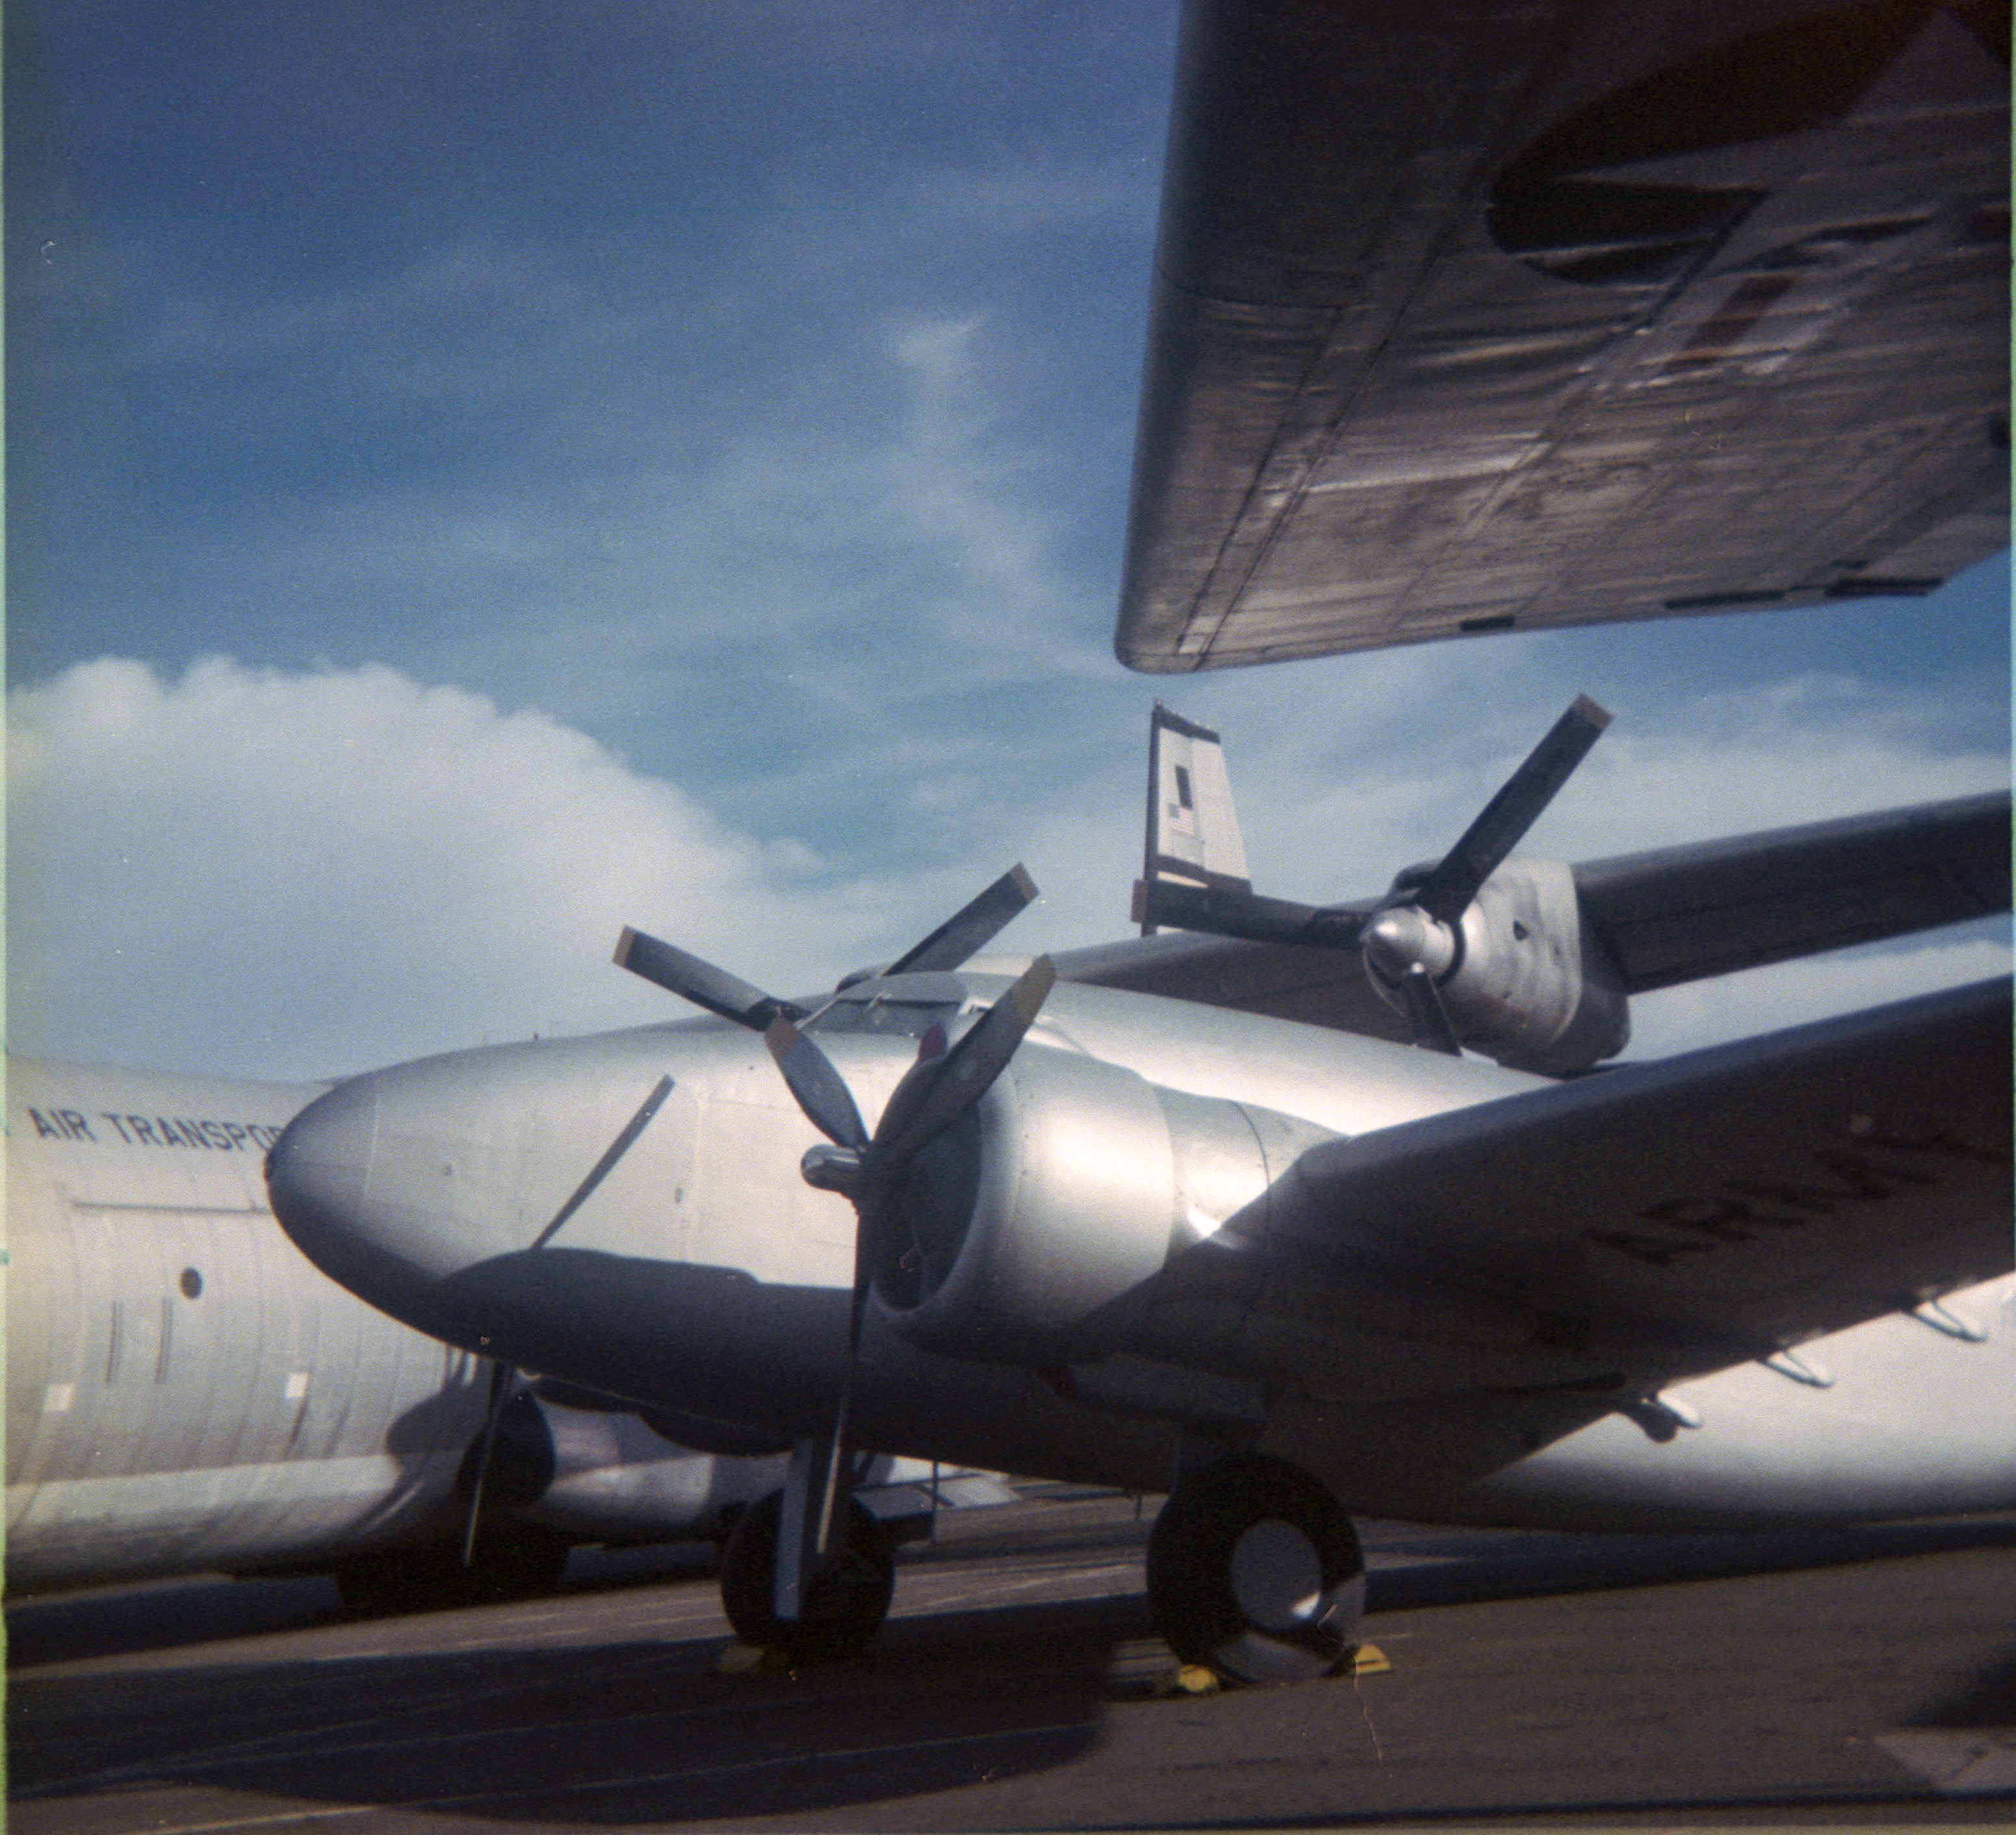
wing, film, airplane, aircraft, vehicle, airline, aviation, flight, 126, kodak, propeller, instamatic, x15, light aircraft, air force, jet aircraft, fighter aircraft, military aircraft, atmosphere of earth, aerospace engineering, aircraft engine, propeller driven aircraft, lockheed martin